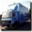
Label: truck